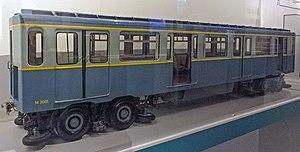
Maquette du MP 55 du métro de Paris, France.
Le MP 55 est un ancien matériel roulant du métro de Paris qui a circulé de 1956 à 1999 sur la ligne 11. Il constitue la première série de rames sur pneumatiques mise en service par la Régie autonome des transports parisiens, après les essais concluants de la motrice prototype MP 51. Avec ses successeurs directs, le MP 59 et le MP 73, le MP 55 appartient à la première génération parisienne de rames sur pneumatiques.